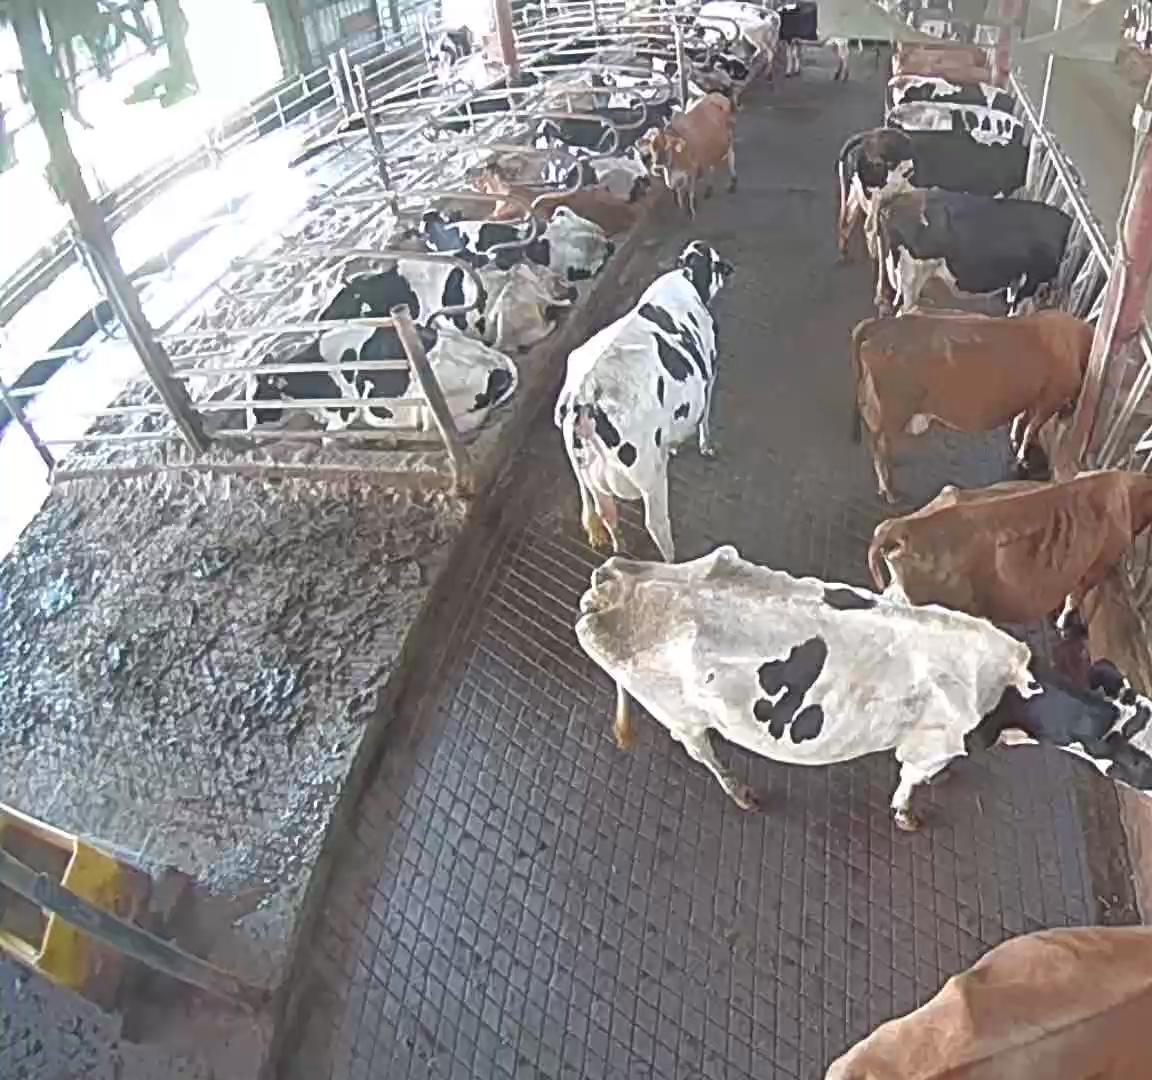
Number of cows: 19